Montana State Prison

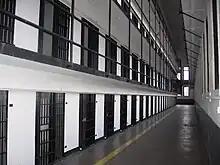
Interior of Cellblock 1, showing proximity of cell tier and catwalk

Walter Jones, the prison's newly graduated sociologist, recognized the danger Myles represented and suggested further segregation in Siberia in the base of the northern towers of Cellblock 1. The area known as Siberia was separated from the rest of the prison yard by a razor-wire topped chain-link fence and was used to keep known troublemakers apart from the rest of the population. The cells were cramped, cold, and isolated. Rothe rejected this treatment of Myles, claiming that he wanted to gain inmate trust by showing equal rights to all prisoners regardless of their past activities. On 27 February 1959, Rothe released Myles back into the general population and assigned him to the water crew—the group of inmates who emptied toilet buckets from Cellblock 2 and the guard towers. In April of that same year, Myles would incite the riot.